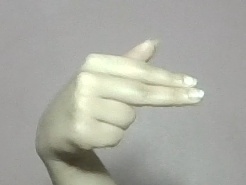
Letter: ghain